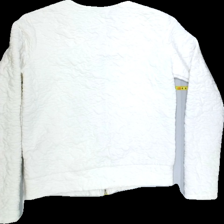
View: back
Type: Jacker
Category: Ladies
Brand: KappAhl
Colors: White
Material: 70%polyester 30%cotton
Pattern: Plain
Cut: Regular, C-collar
Size: 36
Season: All
Trend: No trend
Stains: Yes
Price range: <50
Recommended usage: Export